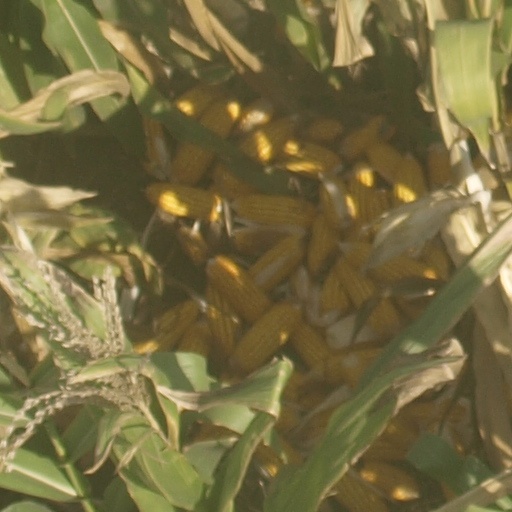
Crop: maize; corn